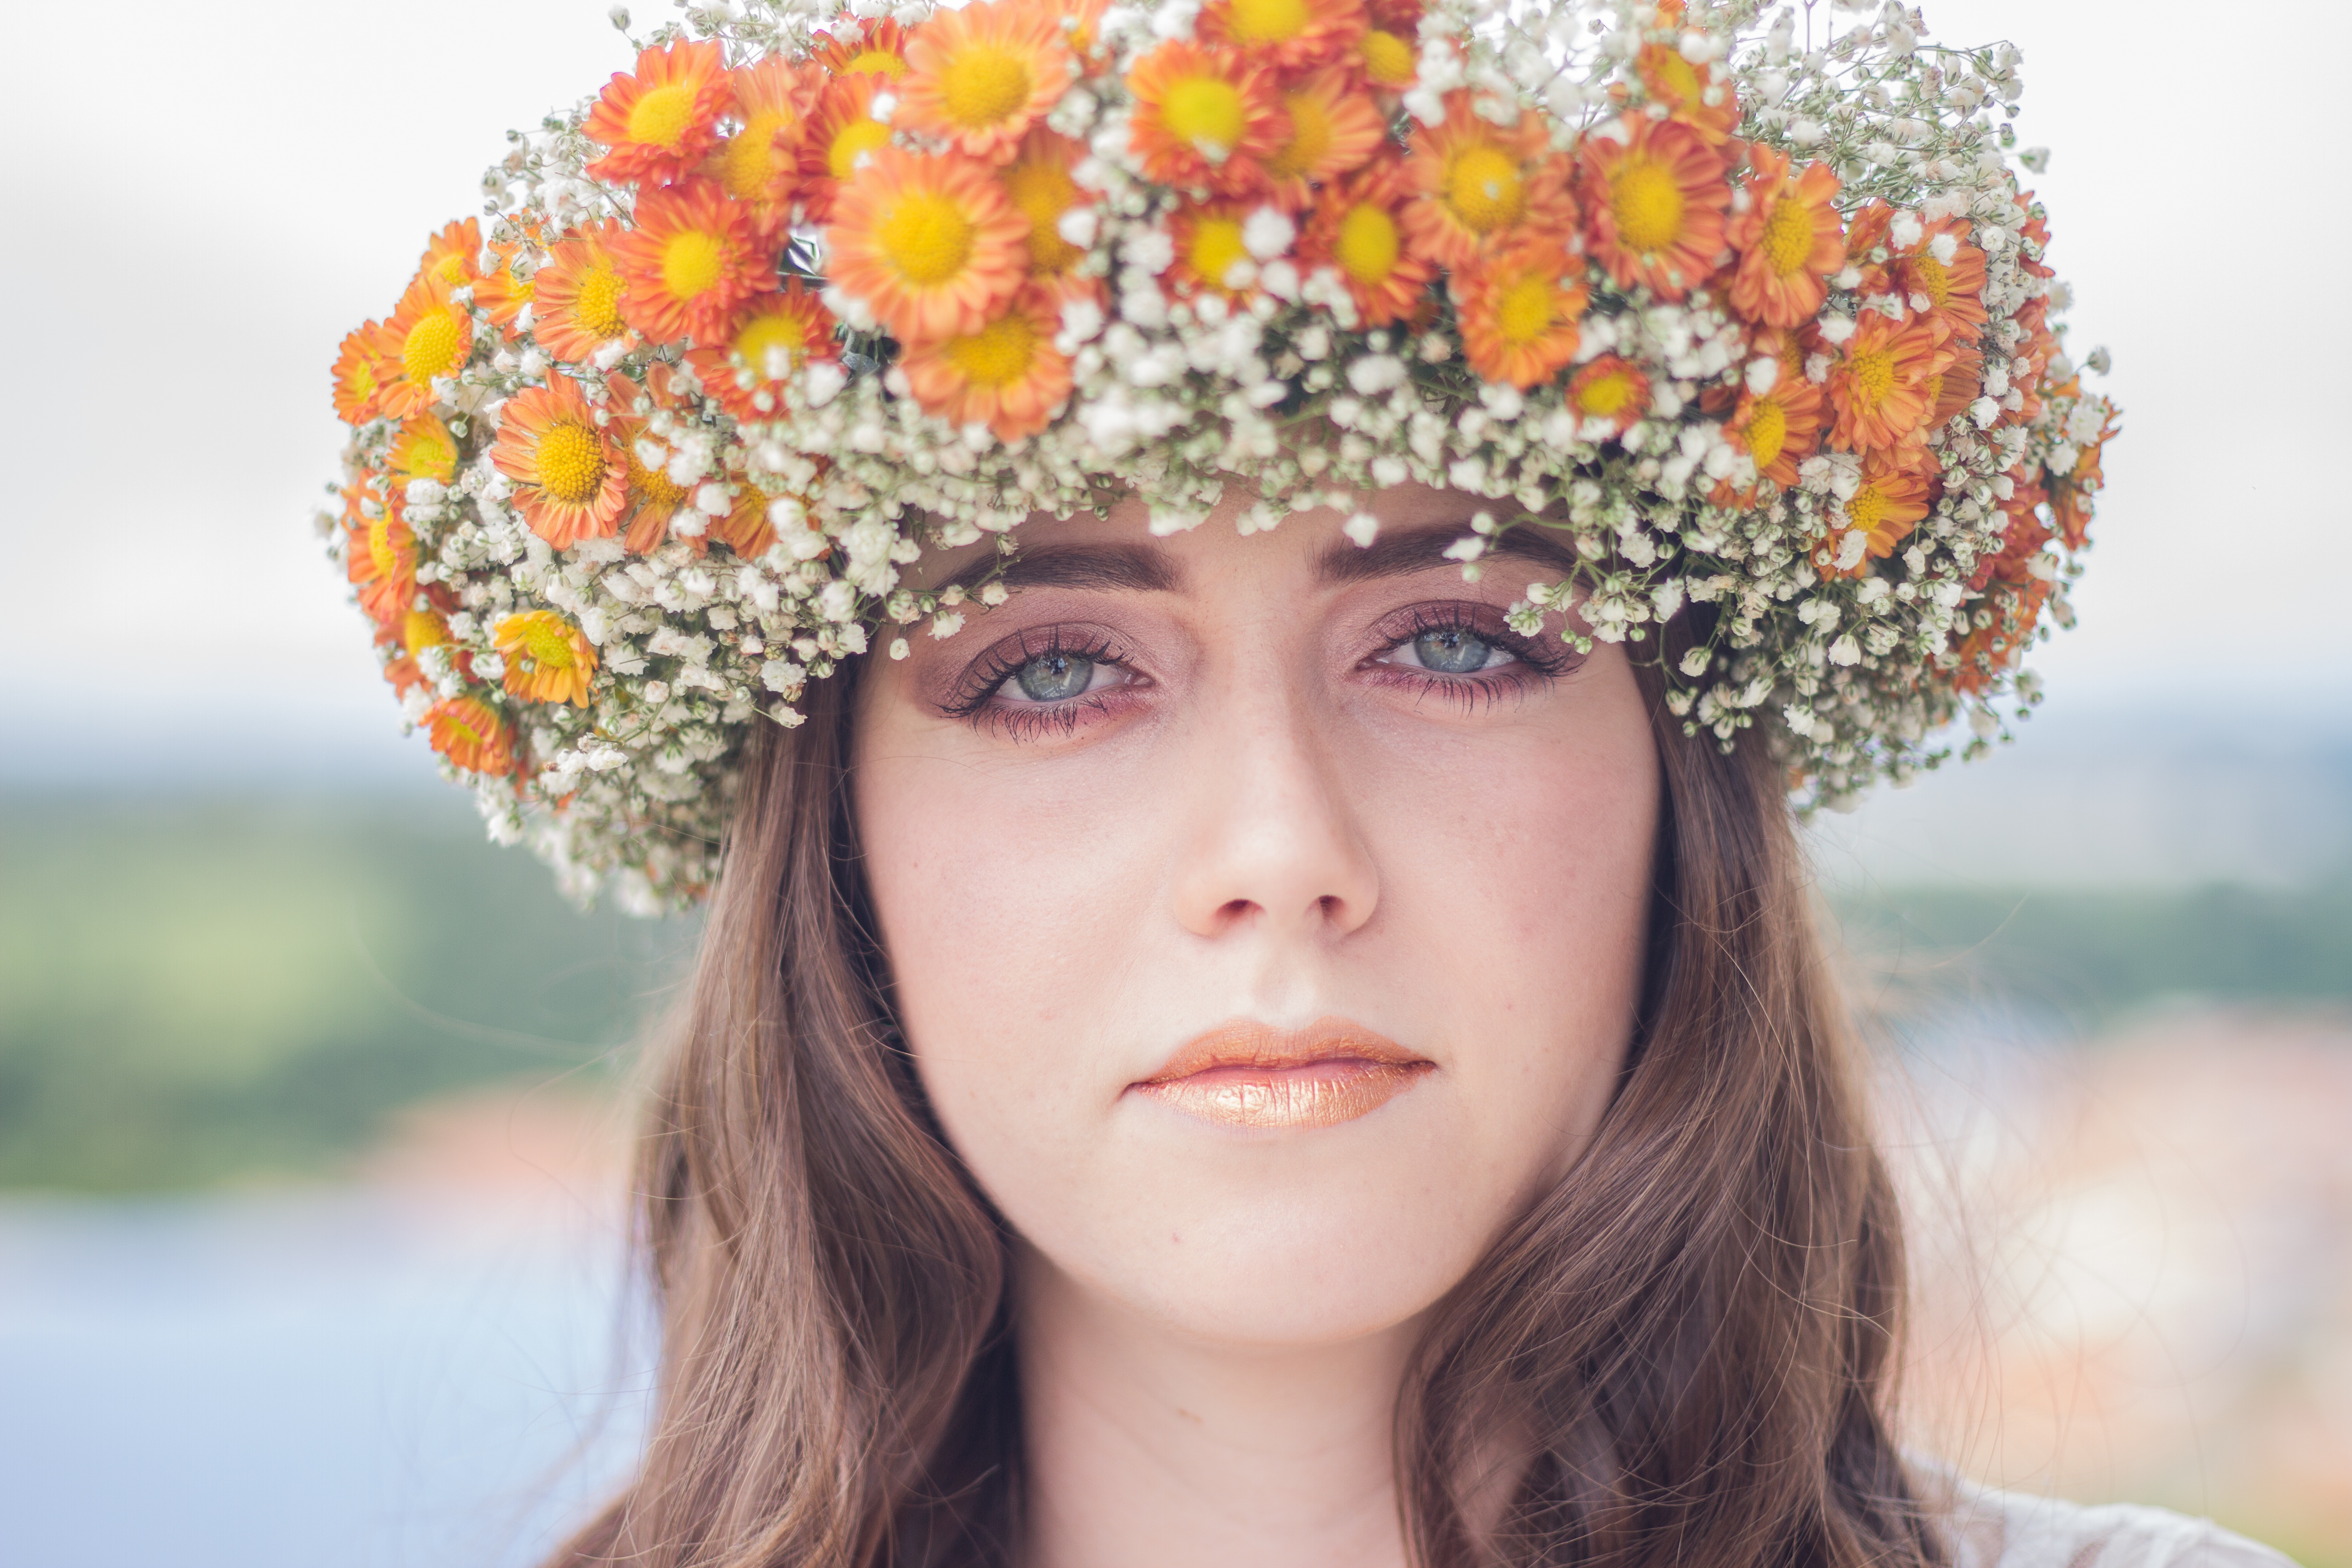
person, girl, woman, hair, flower, spring, hat, fashion, clothing, bride, headgear, hairstyle, face, head, beauty, fashion accessory